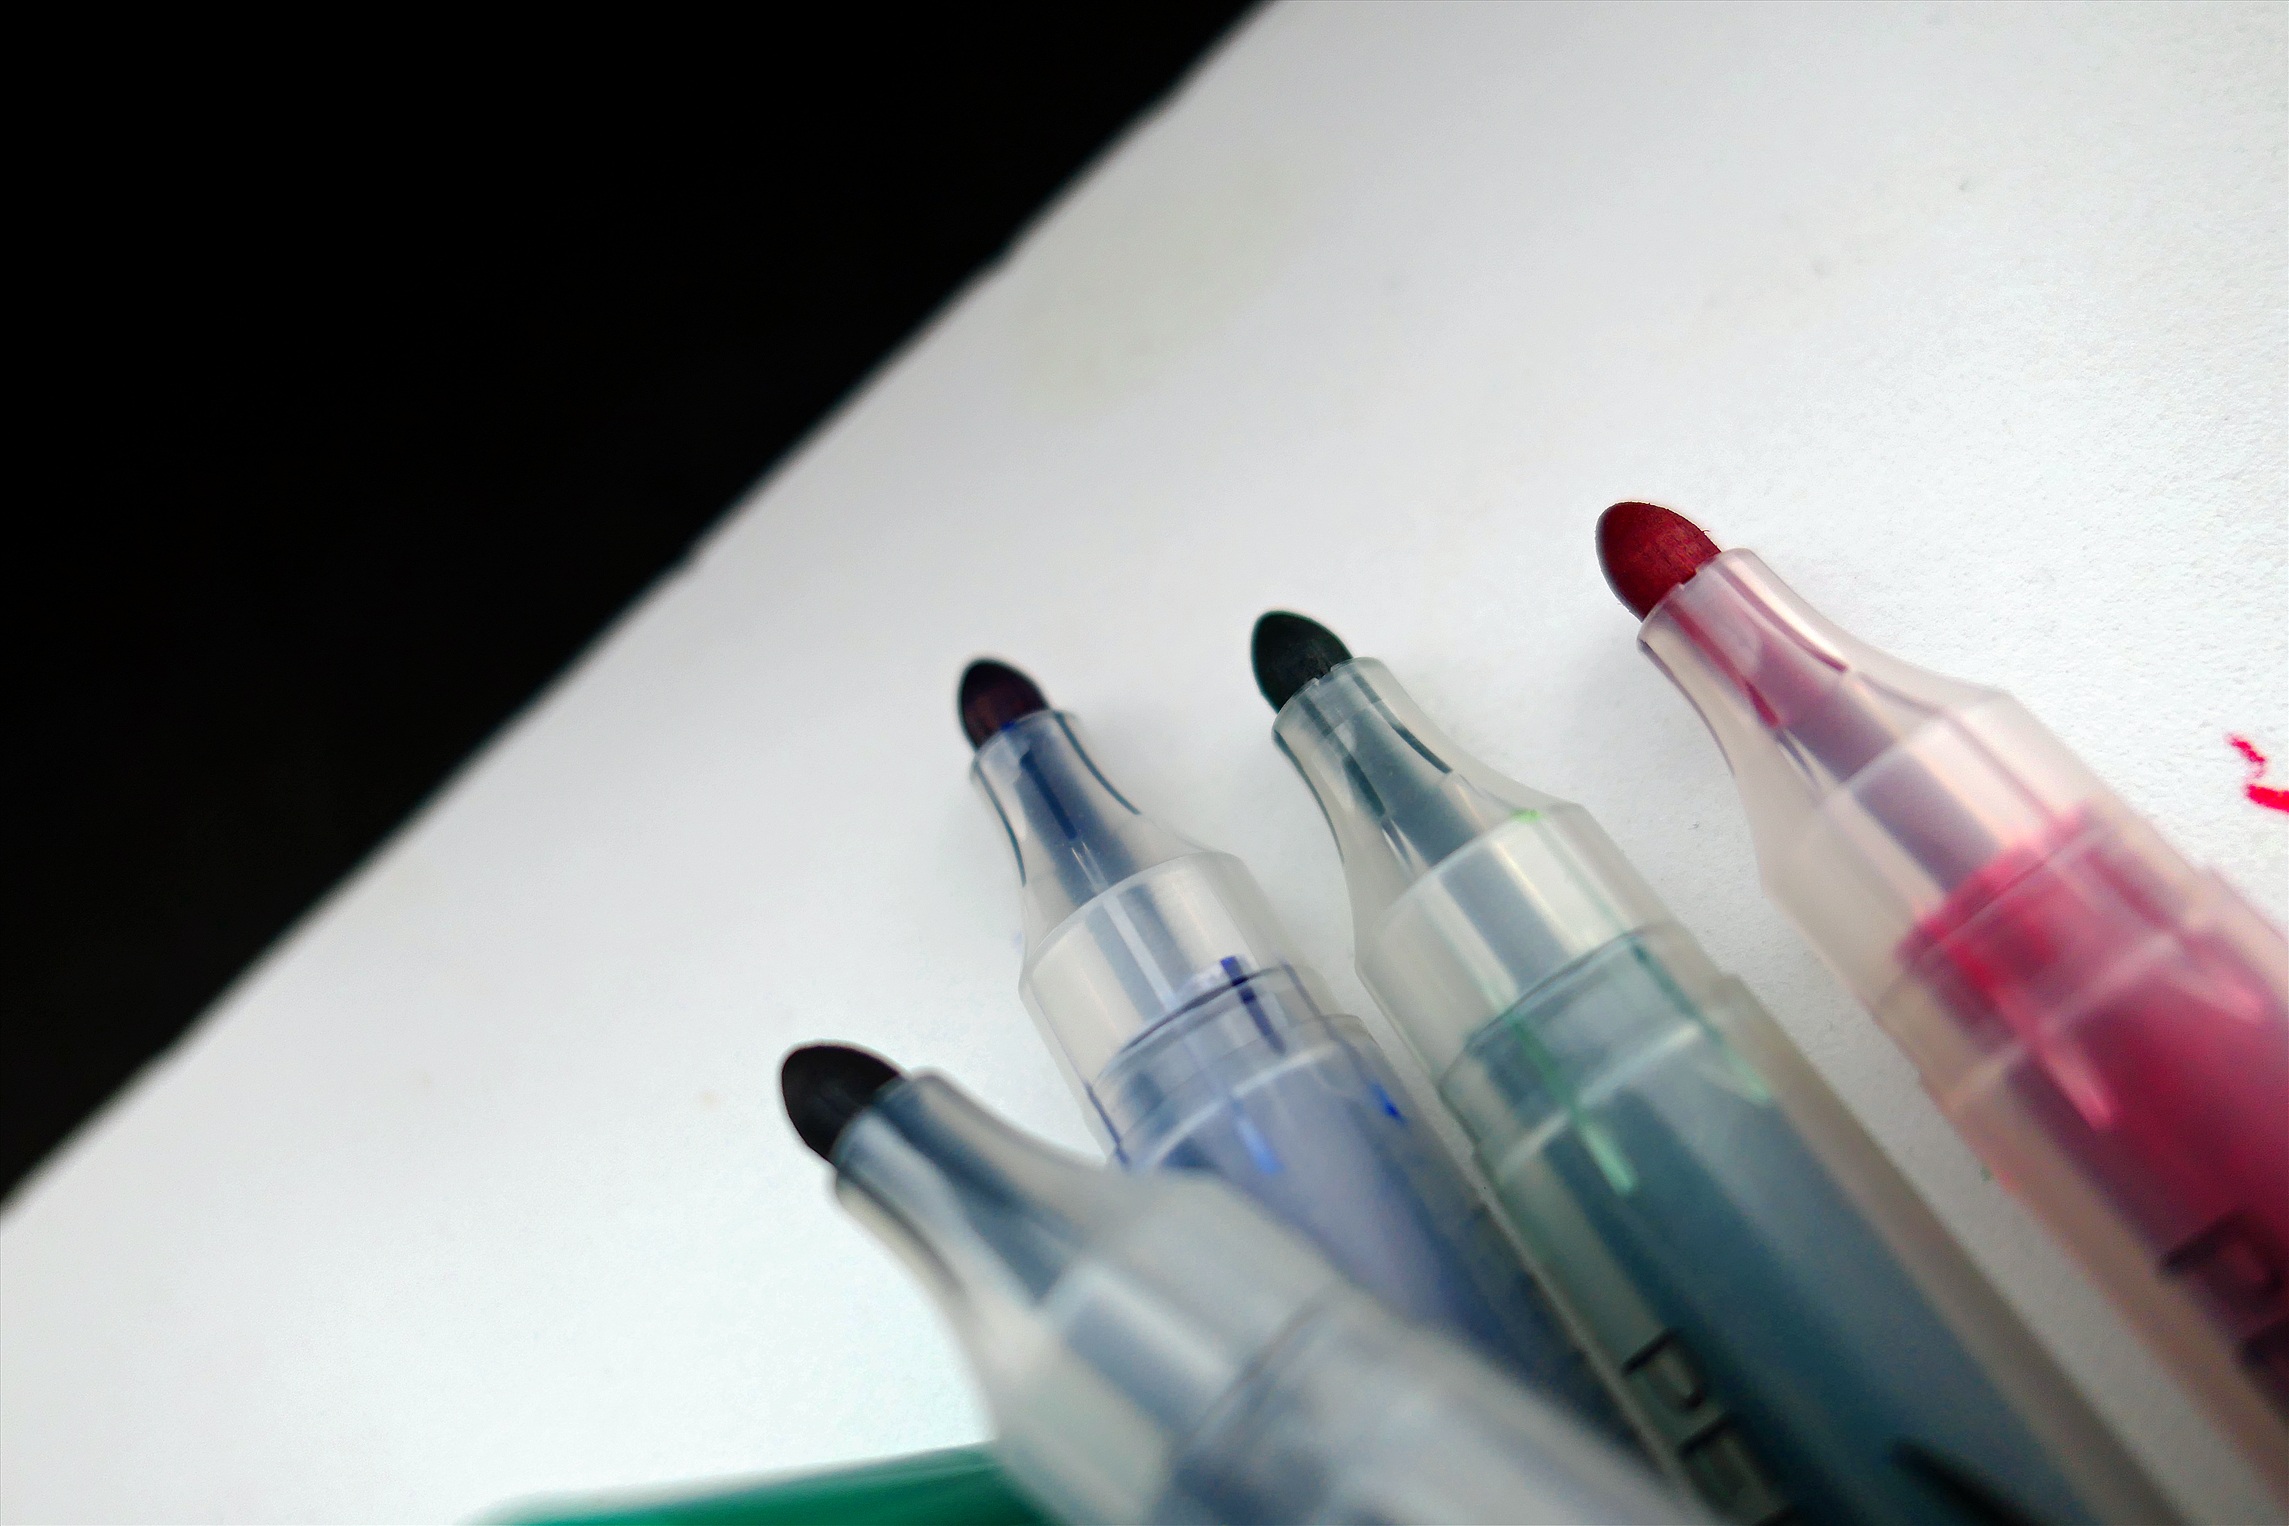
marker, highlighter, color, colorful, highlight, mark, structure, modern, bright